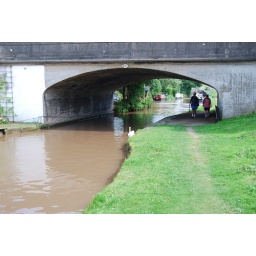
Swan beneath A49 road bridge 250808 041